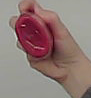
Product: loreal_shampoo